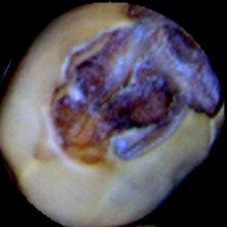
Label: Broken